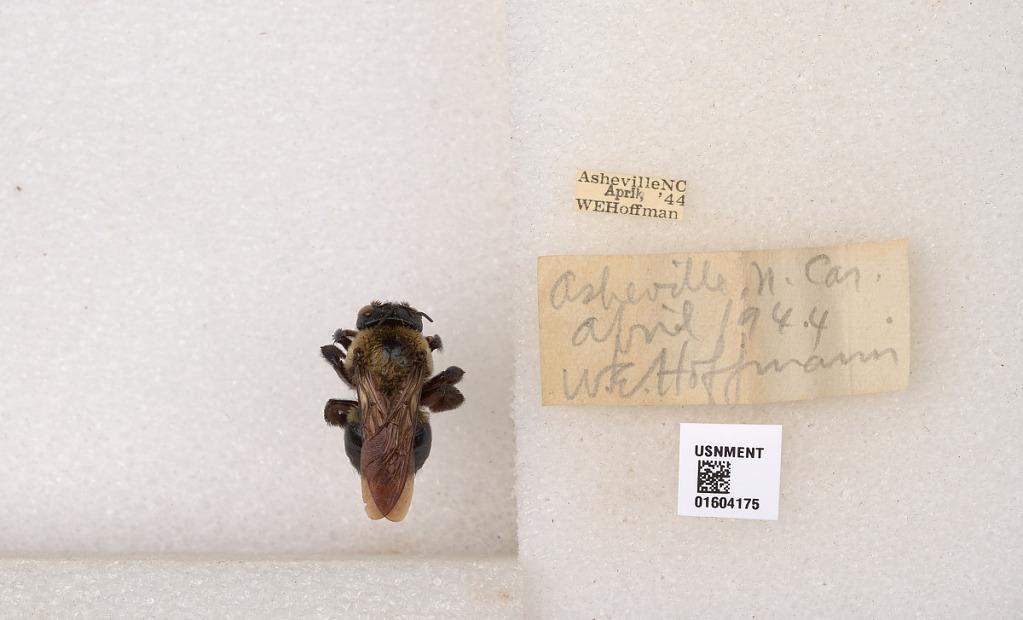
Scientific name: Xylocopa (Xylocopoides) virginica virginica (Linnaeus)
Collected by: W. Hoffman
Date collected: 1944-4-1
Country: United States
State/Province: North Carolina
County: Buncombe
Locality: Asheville
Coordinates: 35.6009, -82.554